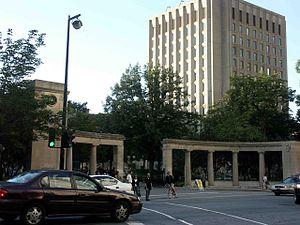
Sir Thomas George Roddick fut un médecin, professeur, doyen et député fédéral du Québec
Le portail Roddick est l'entrée principale du campus du centre-ville de l'Université McGill, à Montréal.